History of Toulouse

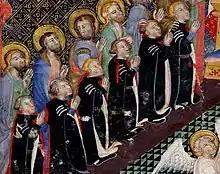
The capitouls held an exceptional collection of their portraits in the municipal annals.

The end of the 11th century marked the departure of count Raymond IV for the Crusades. Wars of succession followed, and Toulouse was besieged several times. In 1119 the city's population proclaimed Alphonse Jourdain count, and Jourdain reduced their taxes in gratitude.